Cyril of Beloozero

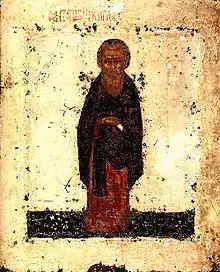
Icon of Cyril, presumably painted by Dionisius Glushitsky, now located in the Tretyakov Gallery, Moscow (1424)

Cyril of Beloozero (secular name: "Kozma"; 1337 – 1427) was a Russian monk. He is venerated as a saint by the Russian Orthodox Church. Cyril was a disciple of Sergius of Radonezh. In 1397, he founded the Kirillo-Belozersky Monastery in northern Russia, in present-day Vologda Oblast.